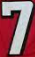
Number: 7